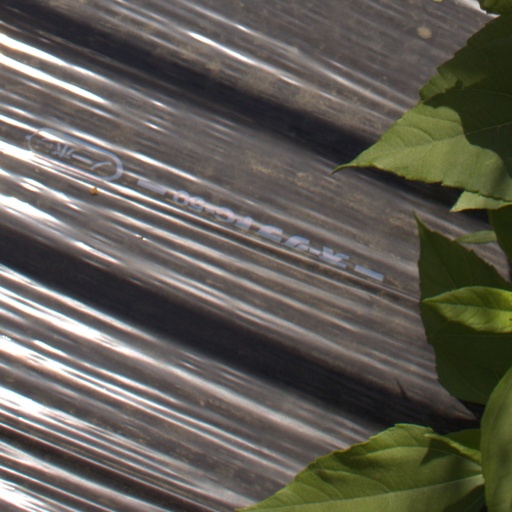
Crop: Jerusalem artichoke